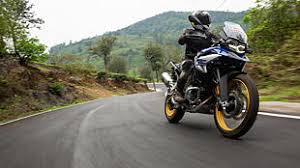
Vehicle type: Motorcycles